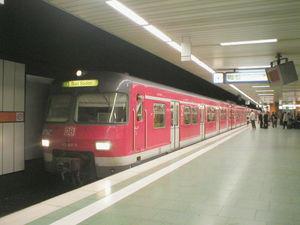
La Baureihe 420 est une série d'automotrices électriques légères de banlieue développée pour les réseaux de S-Bahn en Allemagne ; elle a été commandée à l'origine par la Deutsche Bundesbahn pour les réseaux de Munich, Stuttgart et Francfort.